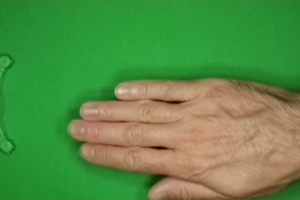
Label: paper